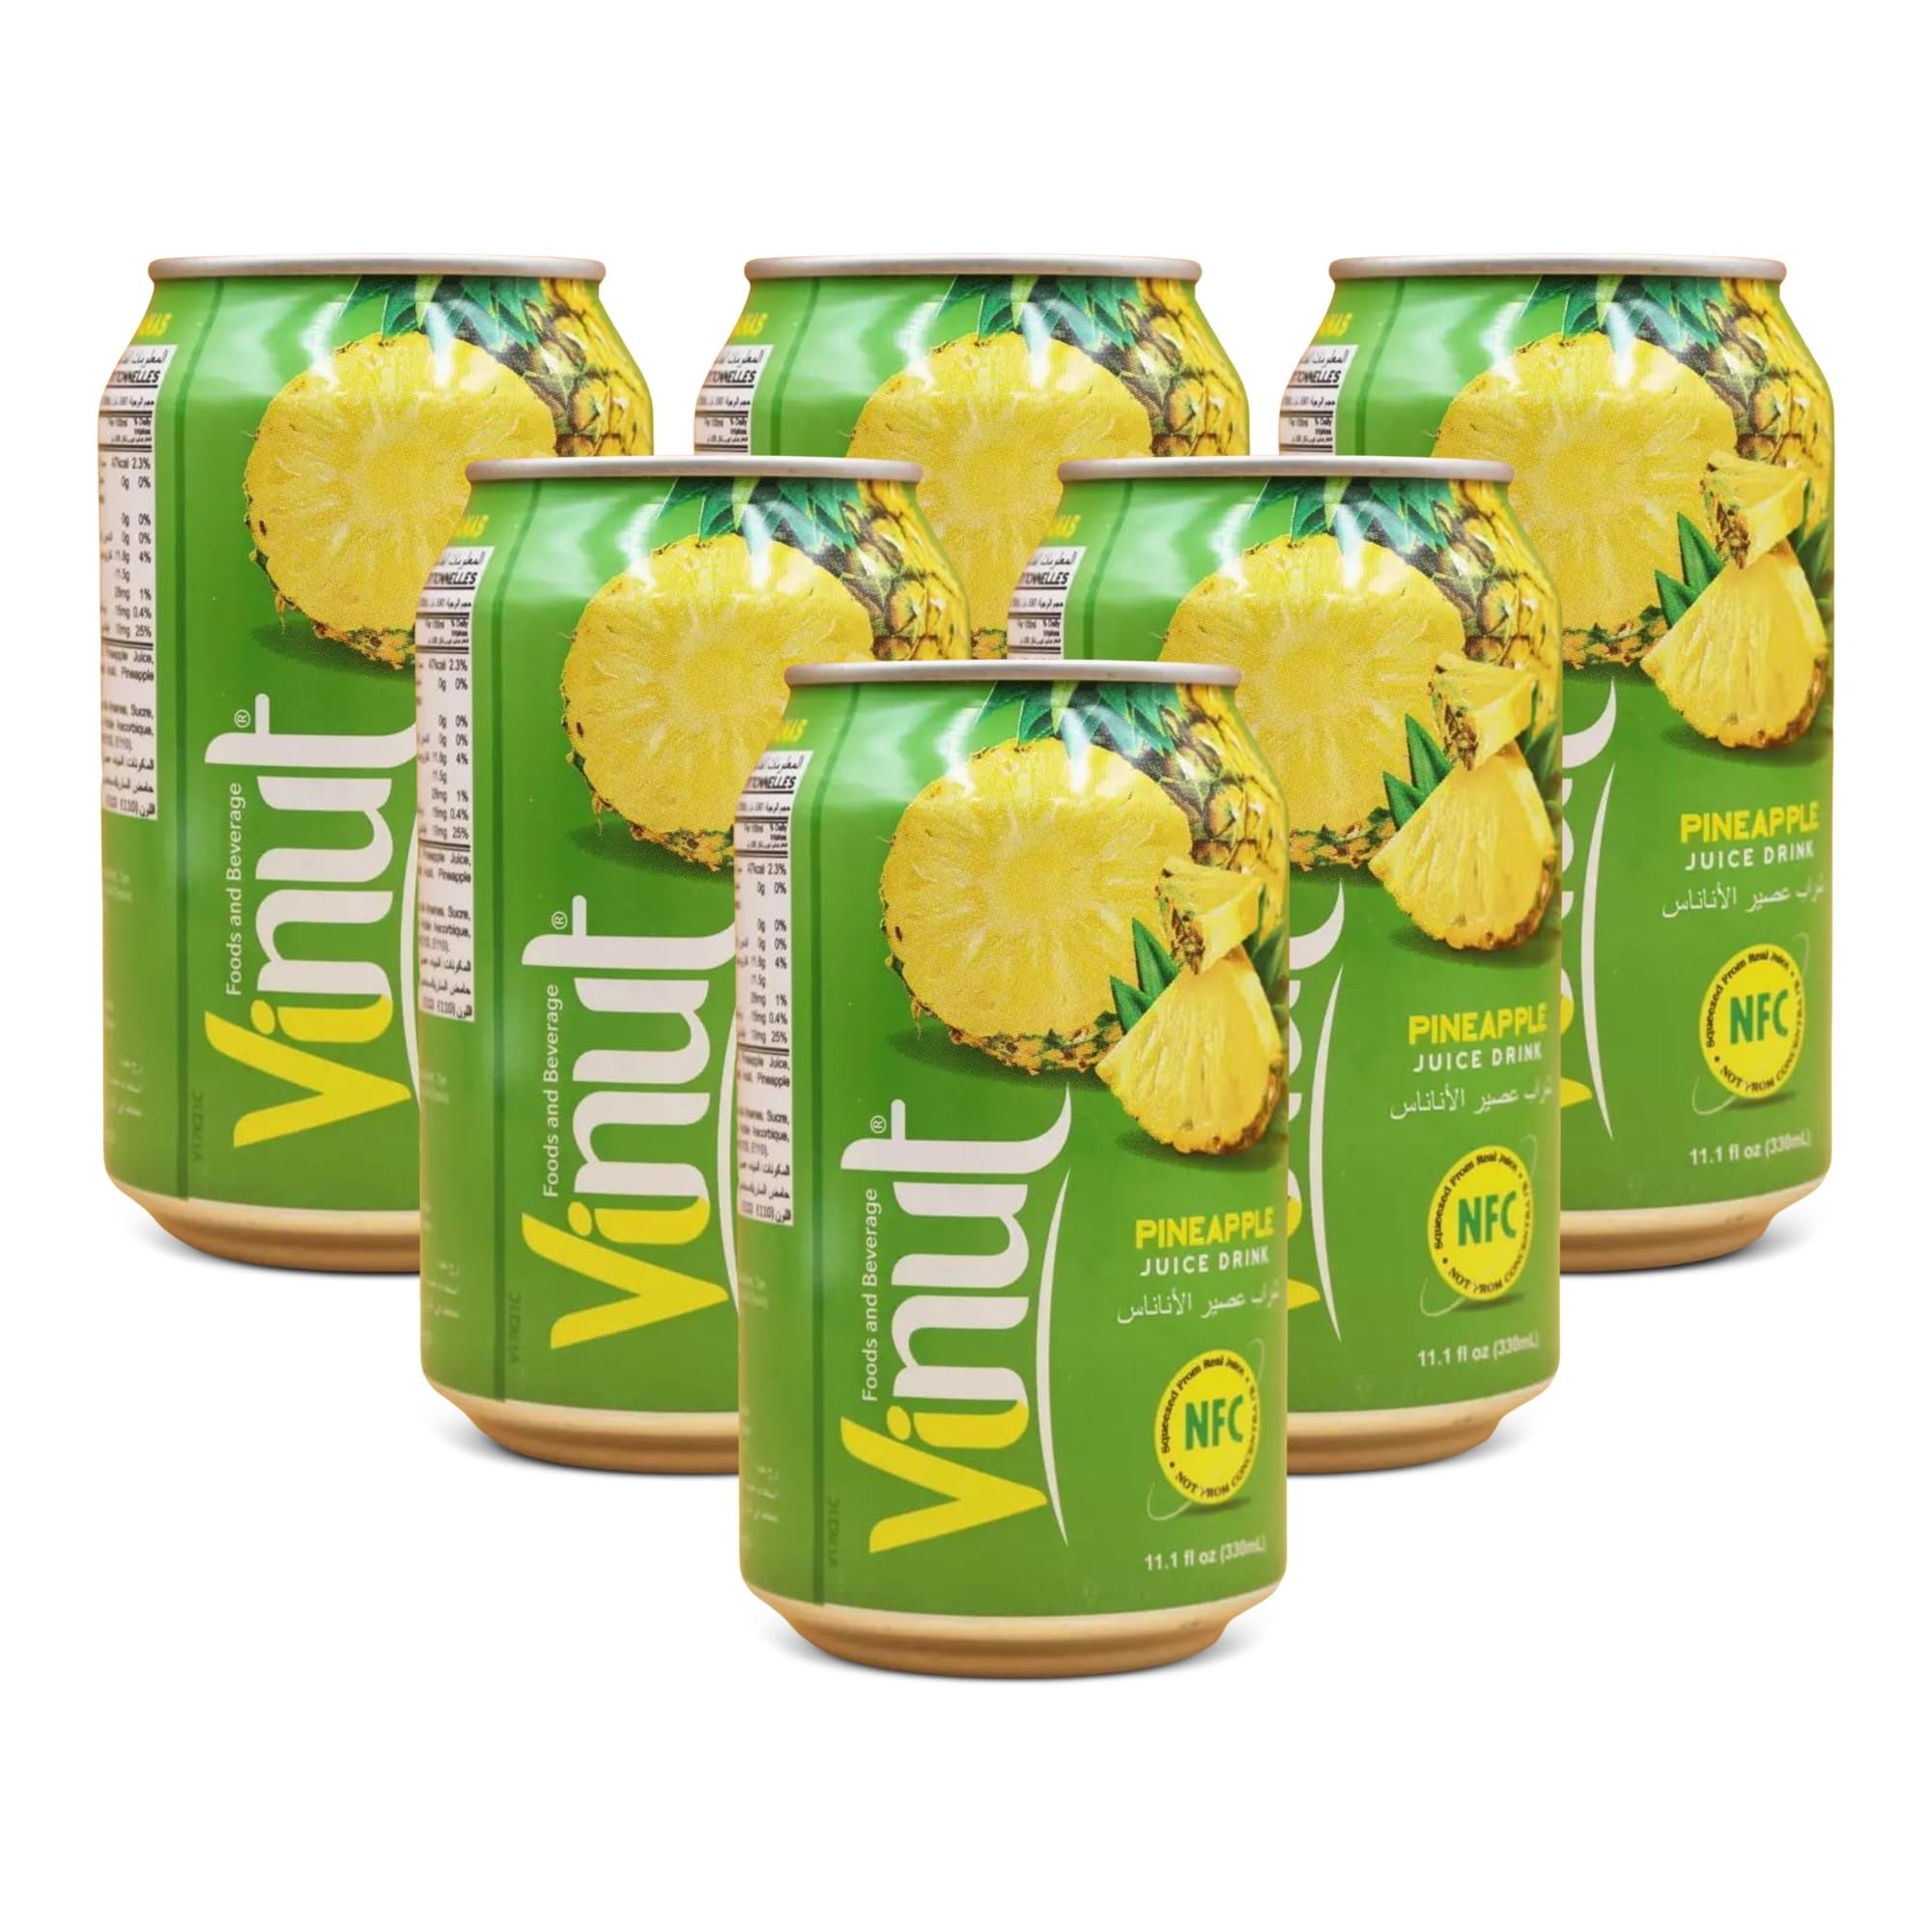
Item Name: VINUT Pineapple Juice, Not from Concentrate, Fresh, Source vitamin C, potassium, and calcium, 11.1 Fl oz-Pack of 6
Product Description: Are you a fan of pineapple juice? If so, then you’re in for a treat with VINUT NFC Canned Pineapple Juice Drink. This refreshing beverage is made from freshly harvested pineapples, providing a rich taste that will leave your taste buds wanting more. What Makes VINUT NFC Canned Pineapple Juice Drink So Special? One of the things that sets VINUT NFC Canned Pineapple Juice Drink apart from other canned juices is its unique production process. The juice is made using a special technique called Not from Concentrate (NFC), which means that it retains all the natural flavors and nutrients of the pineapples. Unlike other canned juices, which are made from concentrate, VINUT NFC Canned Pineapple Juice Drink is made from 100% freshly squeezed pineapples. The Benefits of Drinking VINUT NFC Canned Pineapple Juice Drink: Drinking VINUT NFC Canned Pineapple Juice Drink has numerous benefits. Pineapple juice is rich in vitamins and minerals, including vitamin C, potassium, and calcium. These nutrients can help boost your immune system, improve digestion. Why Choose VINUT NFC Canned Pineapple Juice Drink? VINUT NFC Canned Pineapple Juice Drink is an excellent choice for anyone looking for a, refreshing beverage. Not only is it made from freshly squeezed pineapples, but it’s also free from any artificial colors, flavors, or preservatives. Plus, it comes in a convenient 11.10 Fl oz can, making it easy to enjoy on-the-go. Conclusion In conclusion, VINUT NFC Canned Pineapple Juice Drink is a must-try for anyone who loves the taste of pineapple juice. Its unique production process, natural ingredients make it a standout among other canned juices. So, the next time you’re in the mood for a refreshing beverage, reach for a can of VINUT NFC Canned Pineapple Juice Drink and experience the rich taste of freshly squeezed pineapples.
Value: 66.6
Unit: Fl Oz

Price: 21.94